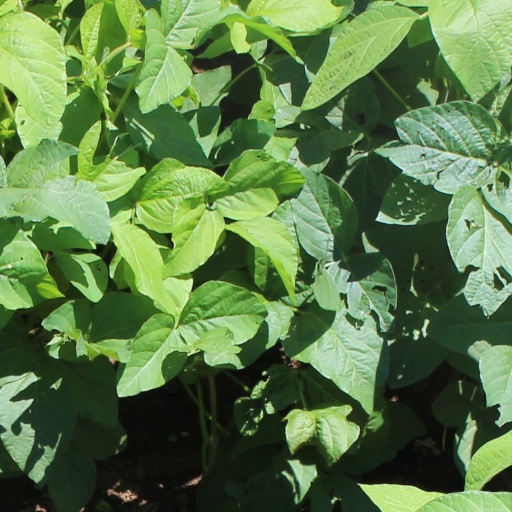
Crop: soybean